Van Aert–Van der Poel rivalry

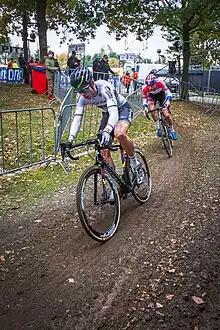
Wout van Aert (left) and Mathieu van der Poel (right) at the 2016 UCI Cyclocross World Cup. Valkenburg, Netherlands, 2016

Each of them won a round of the 2014-15 UCI Cyclo-cross World Cup. Van Aert rode a full 2015-16 UCI Cyclo-cross World Cup season, won the opening round in Las Vegas and secured the overall, while Van der Poel had a knee injury and had to skip the first two rounds. He did win the final four. The 2016-17 UCI Cyclo-cross World Cup was again dominated by Van Aert, as again Van der Poel missed the opening rounds due to an injury. Van Aert won four of the rounds and the overall, Van der Poel won three of them.